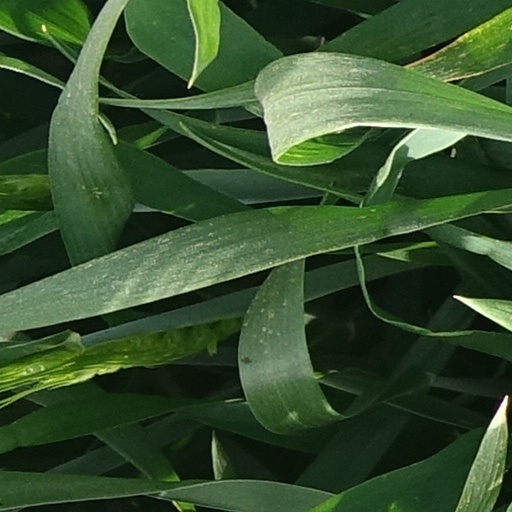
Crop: wheat